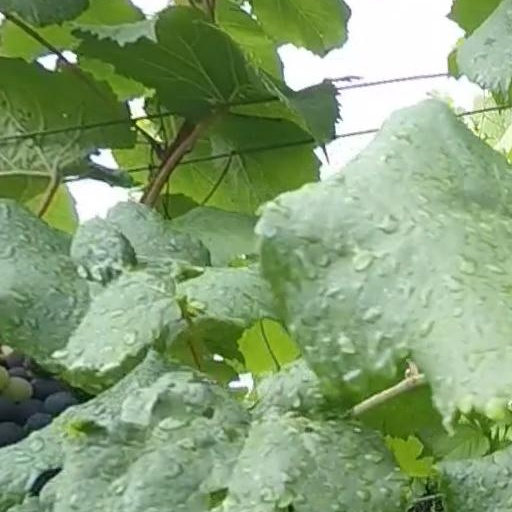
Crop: grape